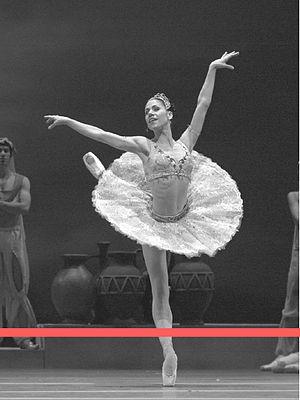
Paloma Herrera est une danseuse classique argentine, née le 21 décembre 1975 à Buenos Aires. Elle est nommée première danseuse de l'American Ballet Theatre en 1995 et prend sa retraite en 2015.